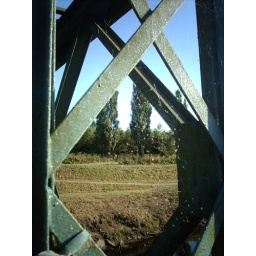
Stretched across the gaps in a bridge over the Mersey, great for catchingall the midges that get blown along the river bank